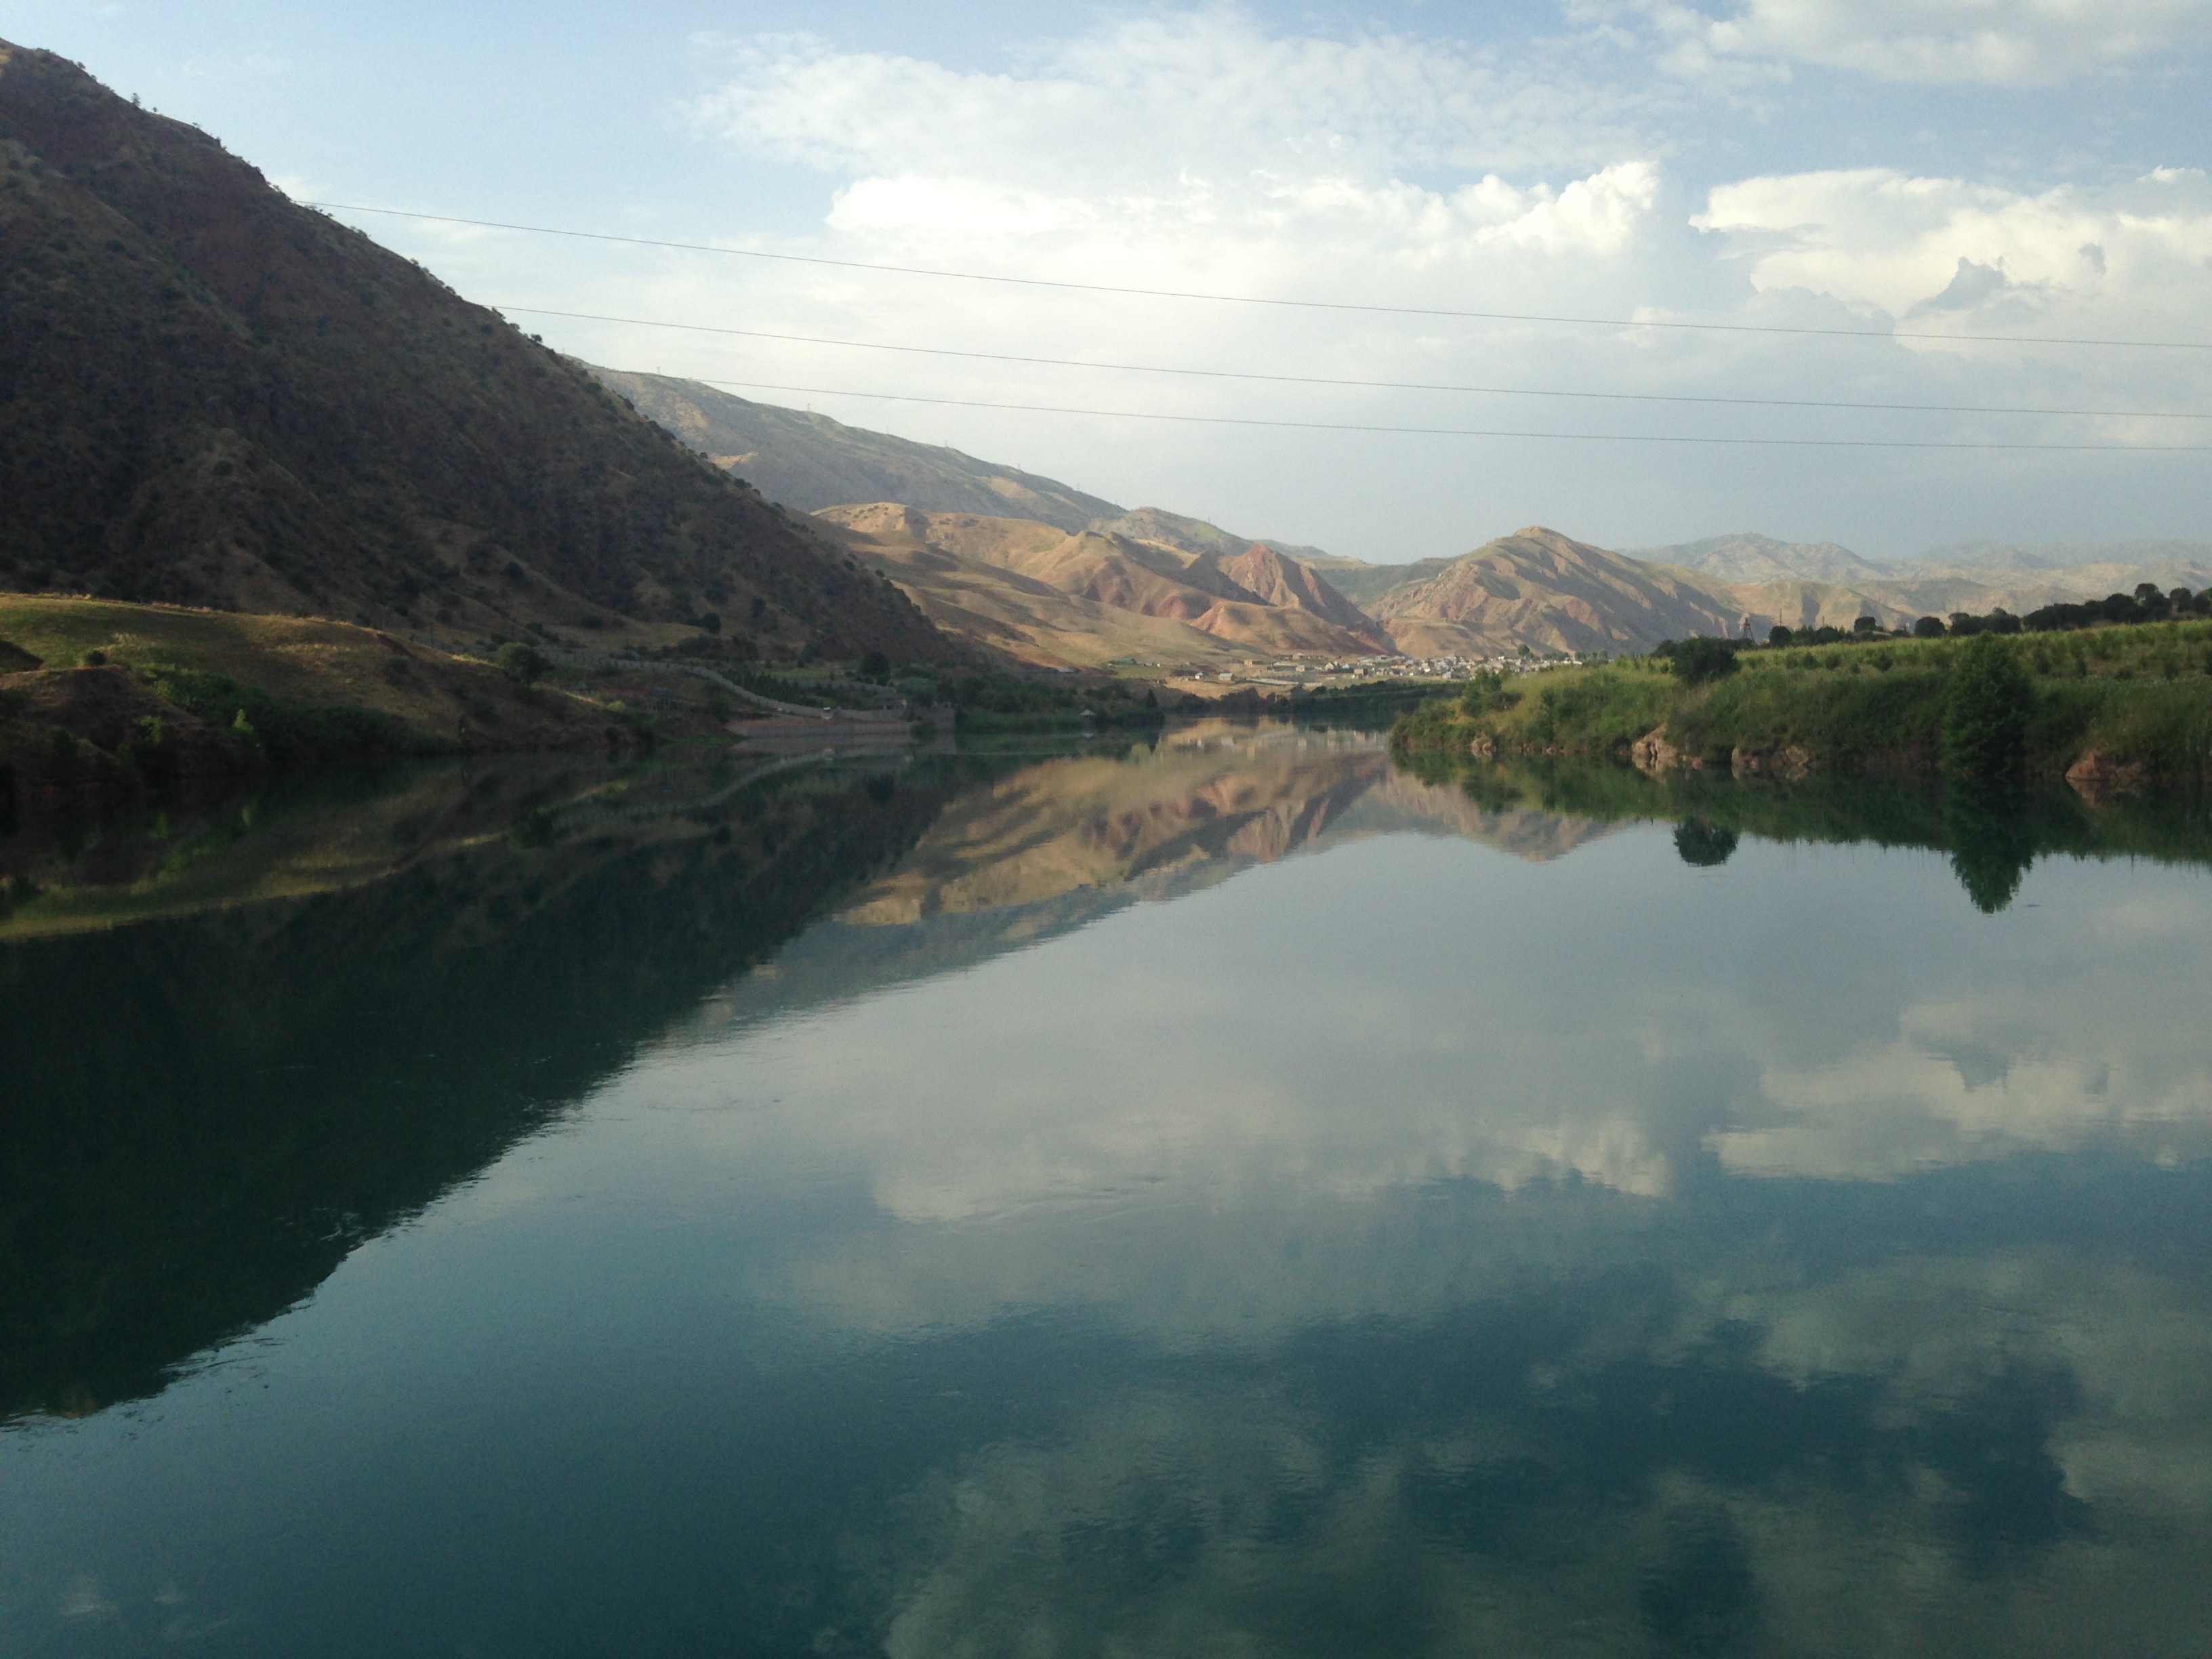
landscape, water, nature, mountain, lake, river, mountain range, reflection, scenery, fjord, reservoir, body of water, mountains, mountain lake, reflexion, loch, tarn, atmospheric phenomenon